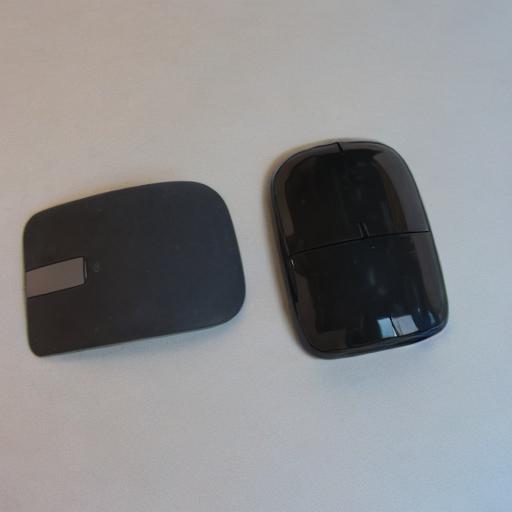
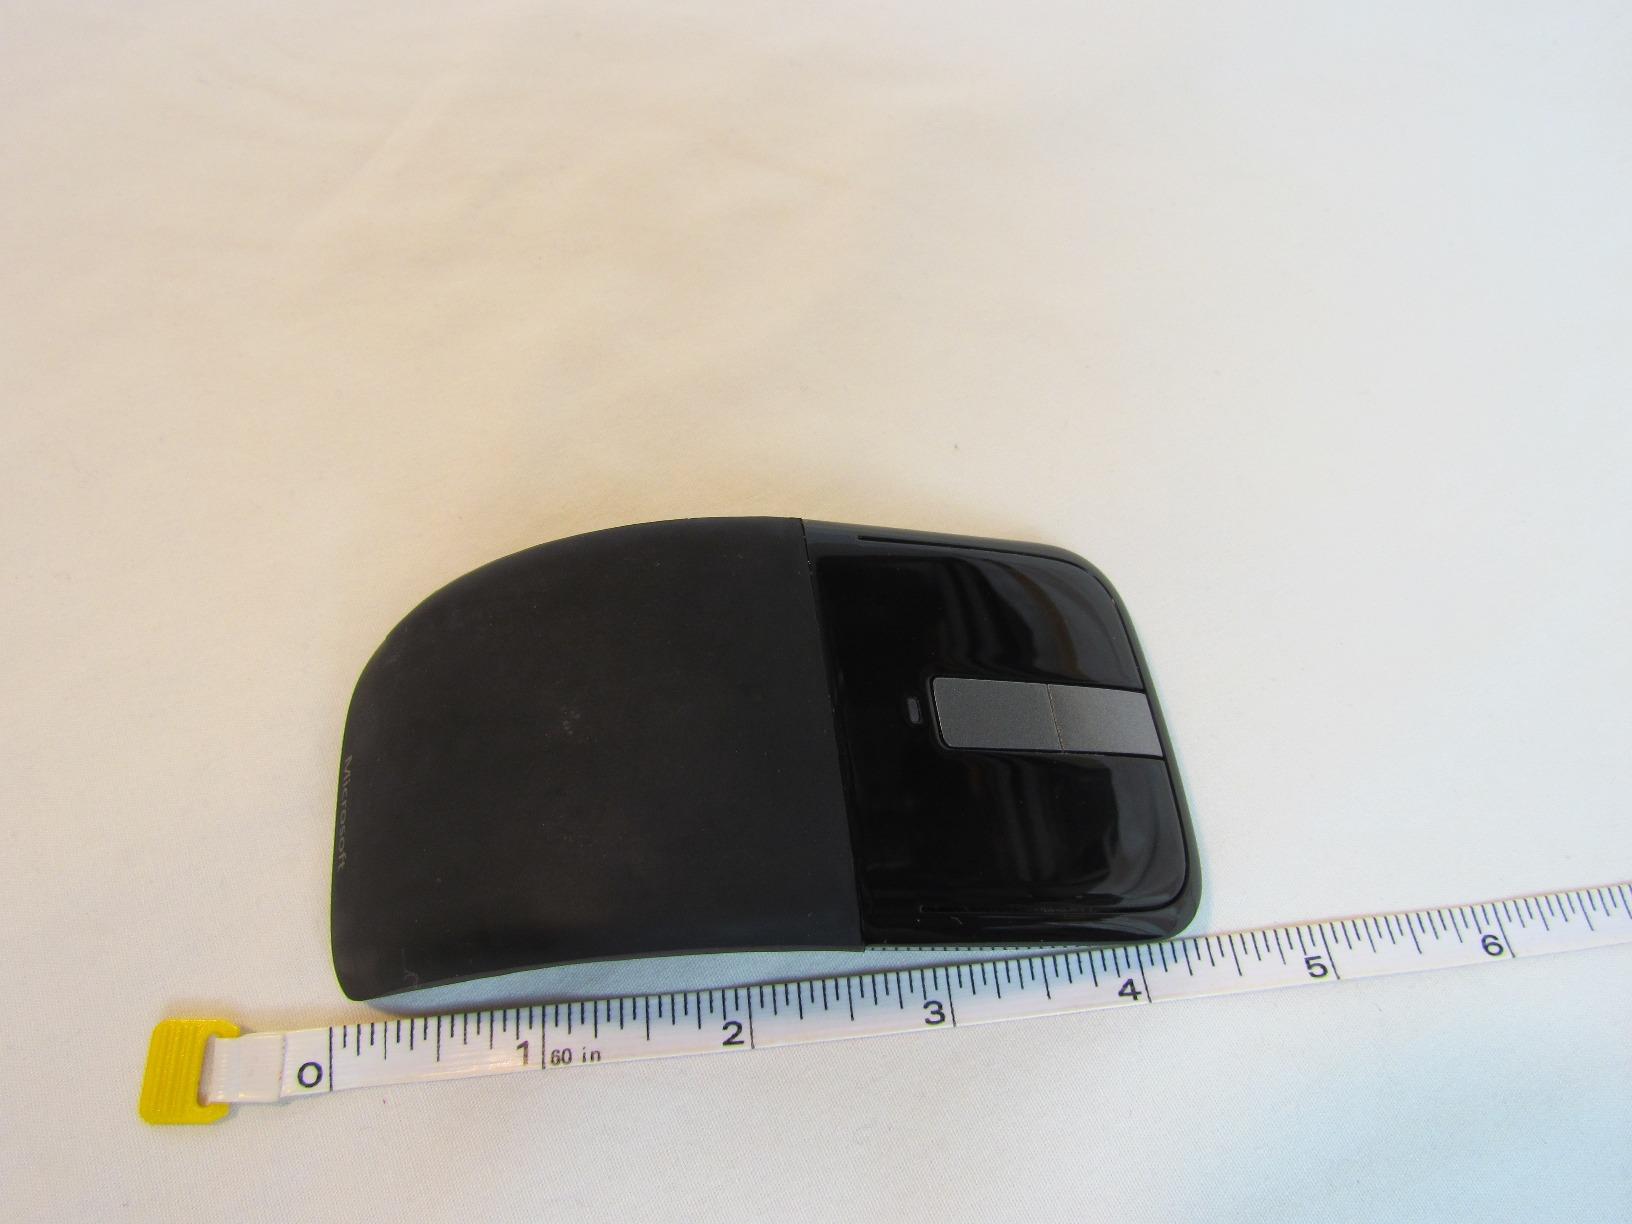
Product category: mouse
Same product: no